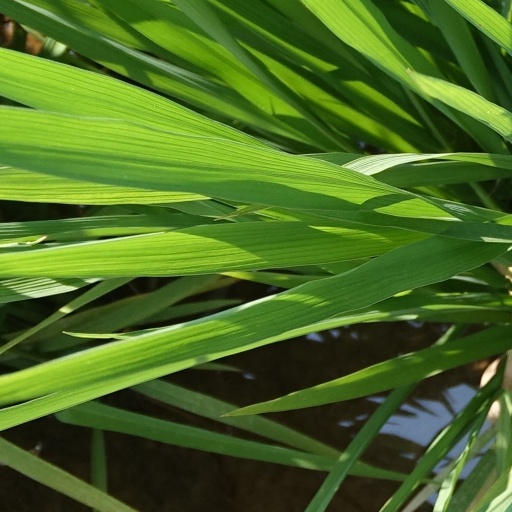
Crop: rice